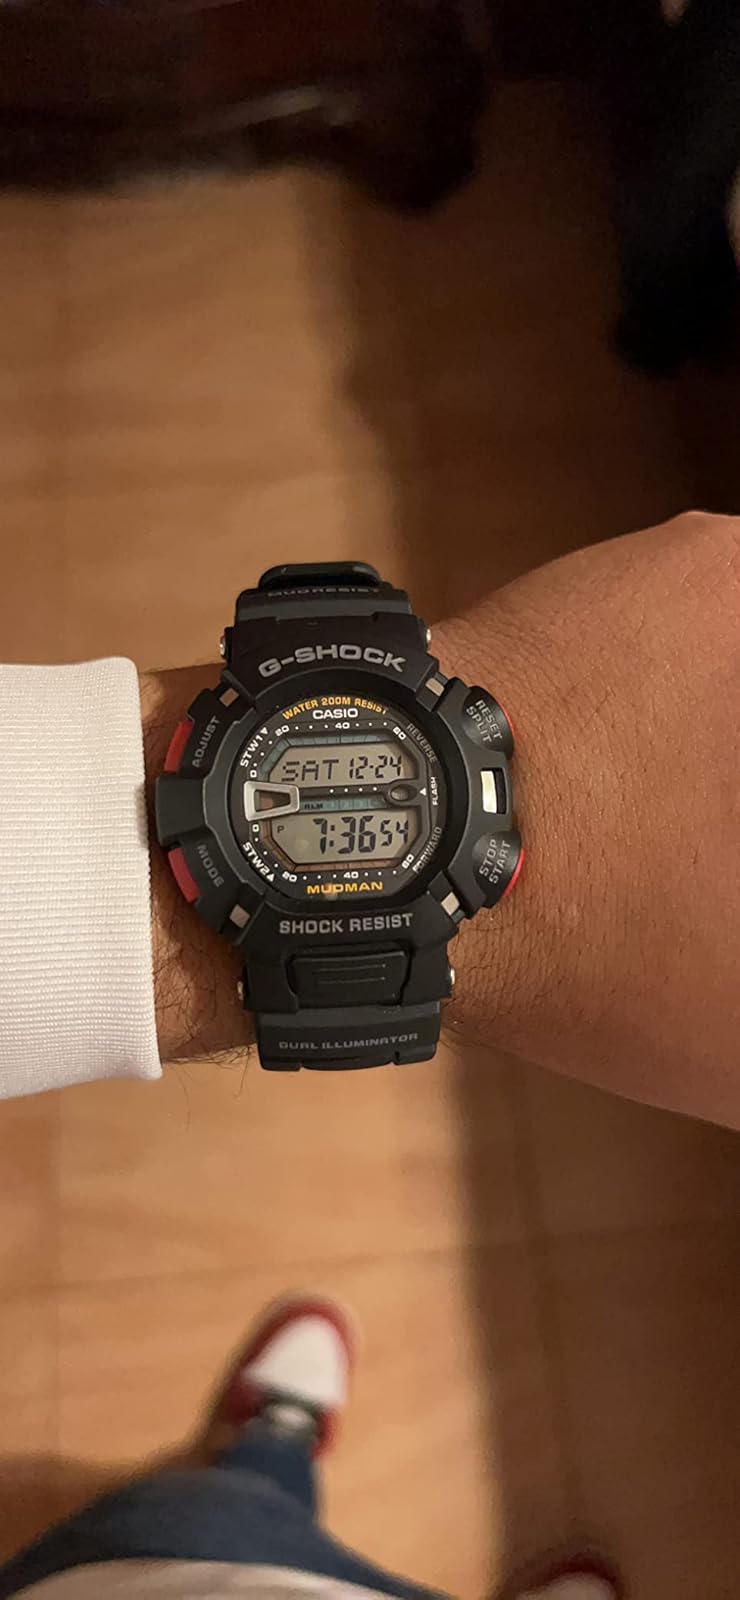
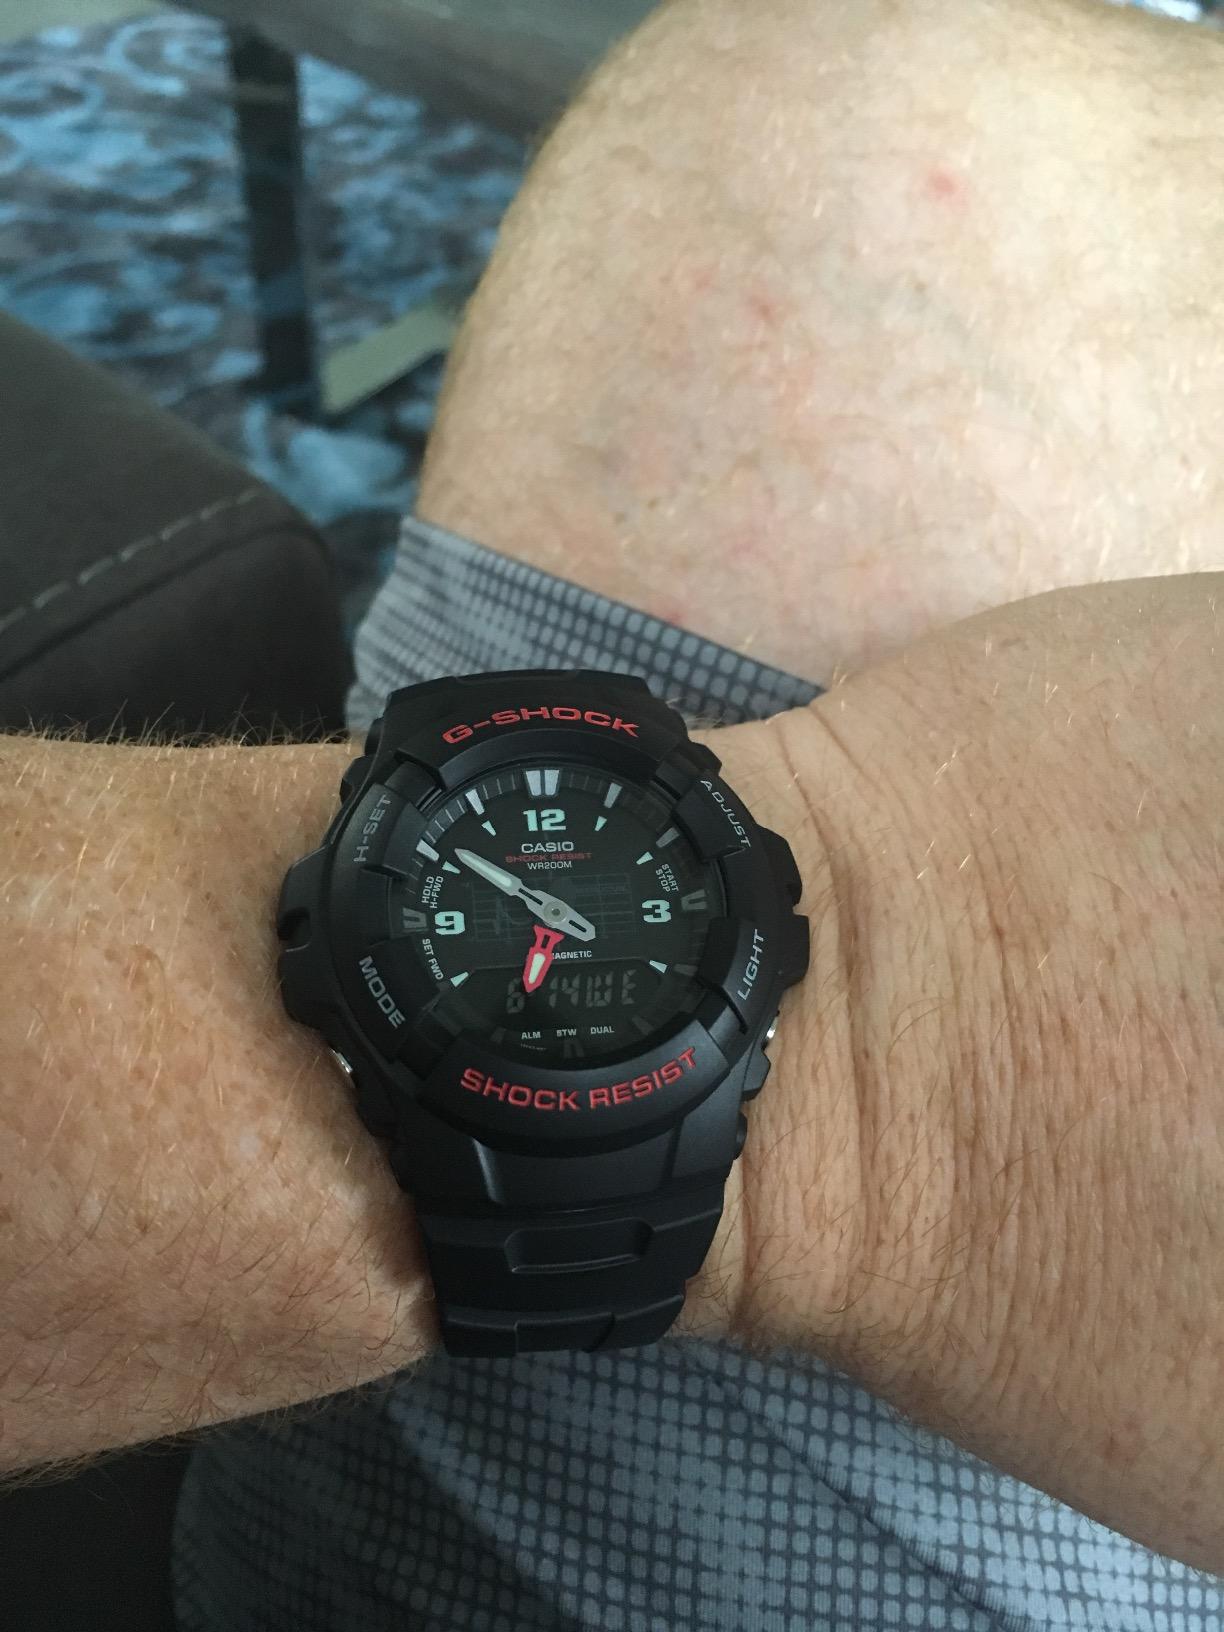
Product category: accessories_watch
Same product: no